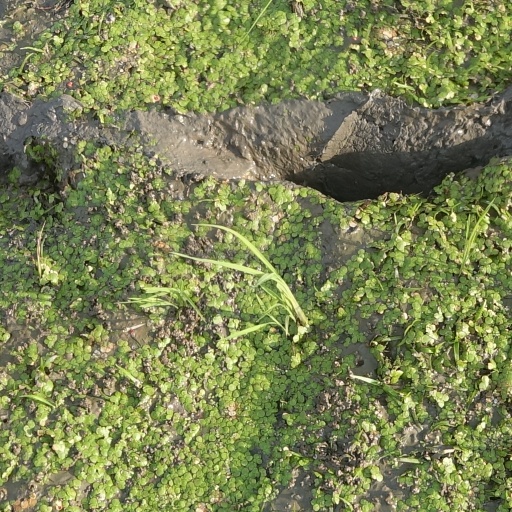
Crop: rice